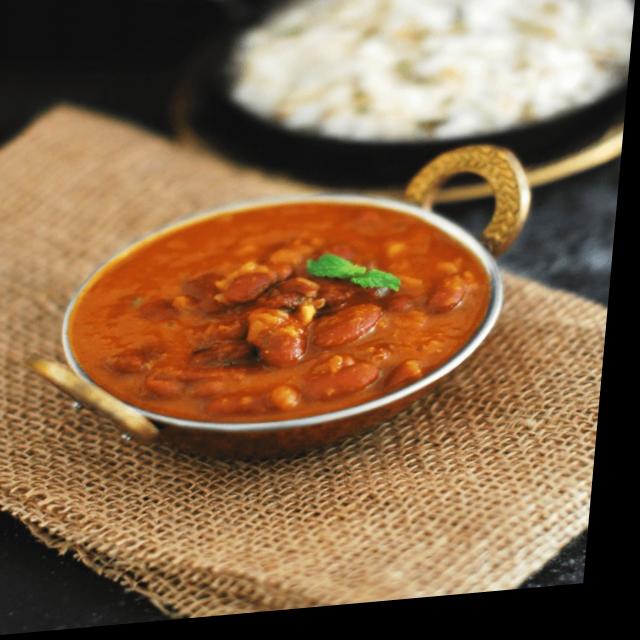
Dish: rajma_curry